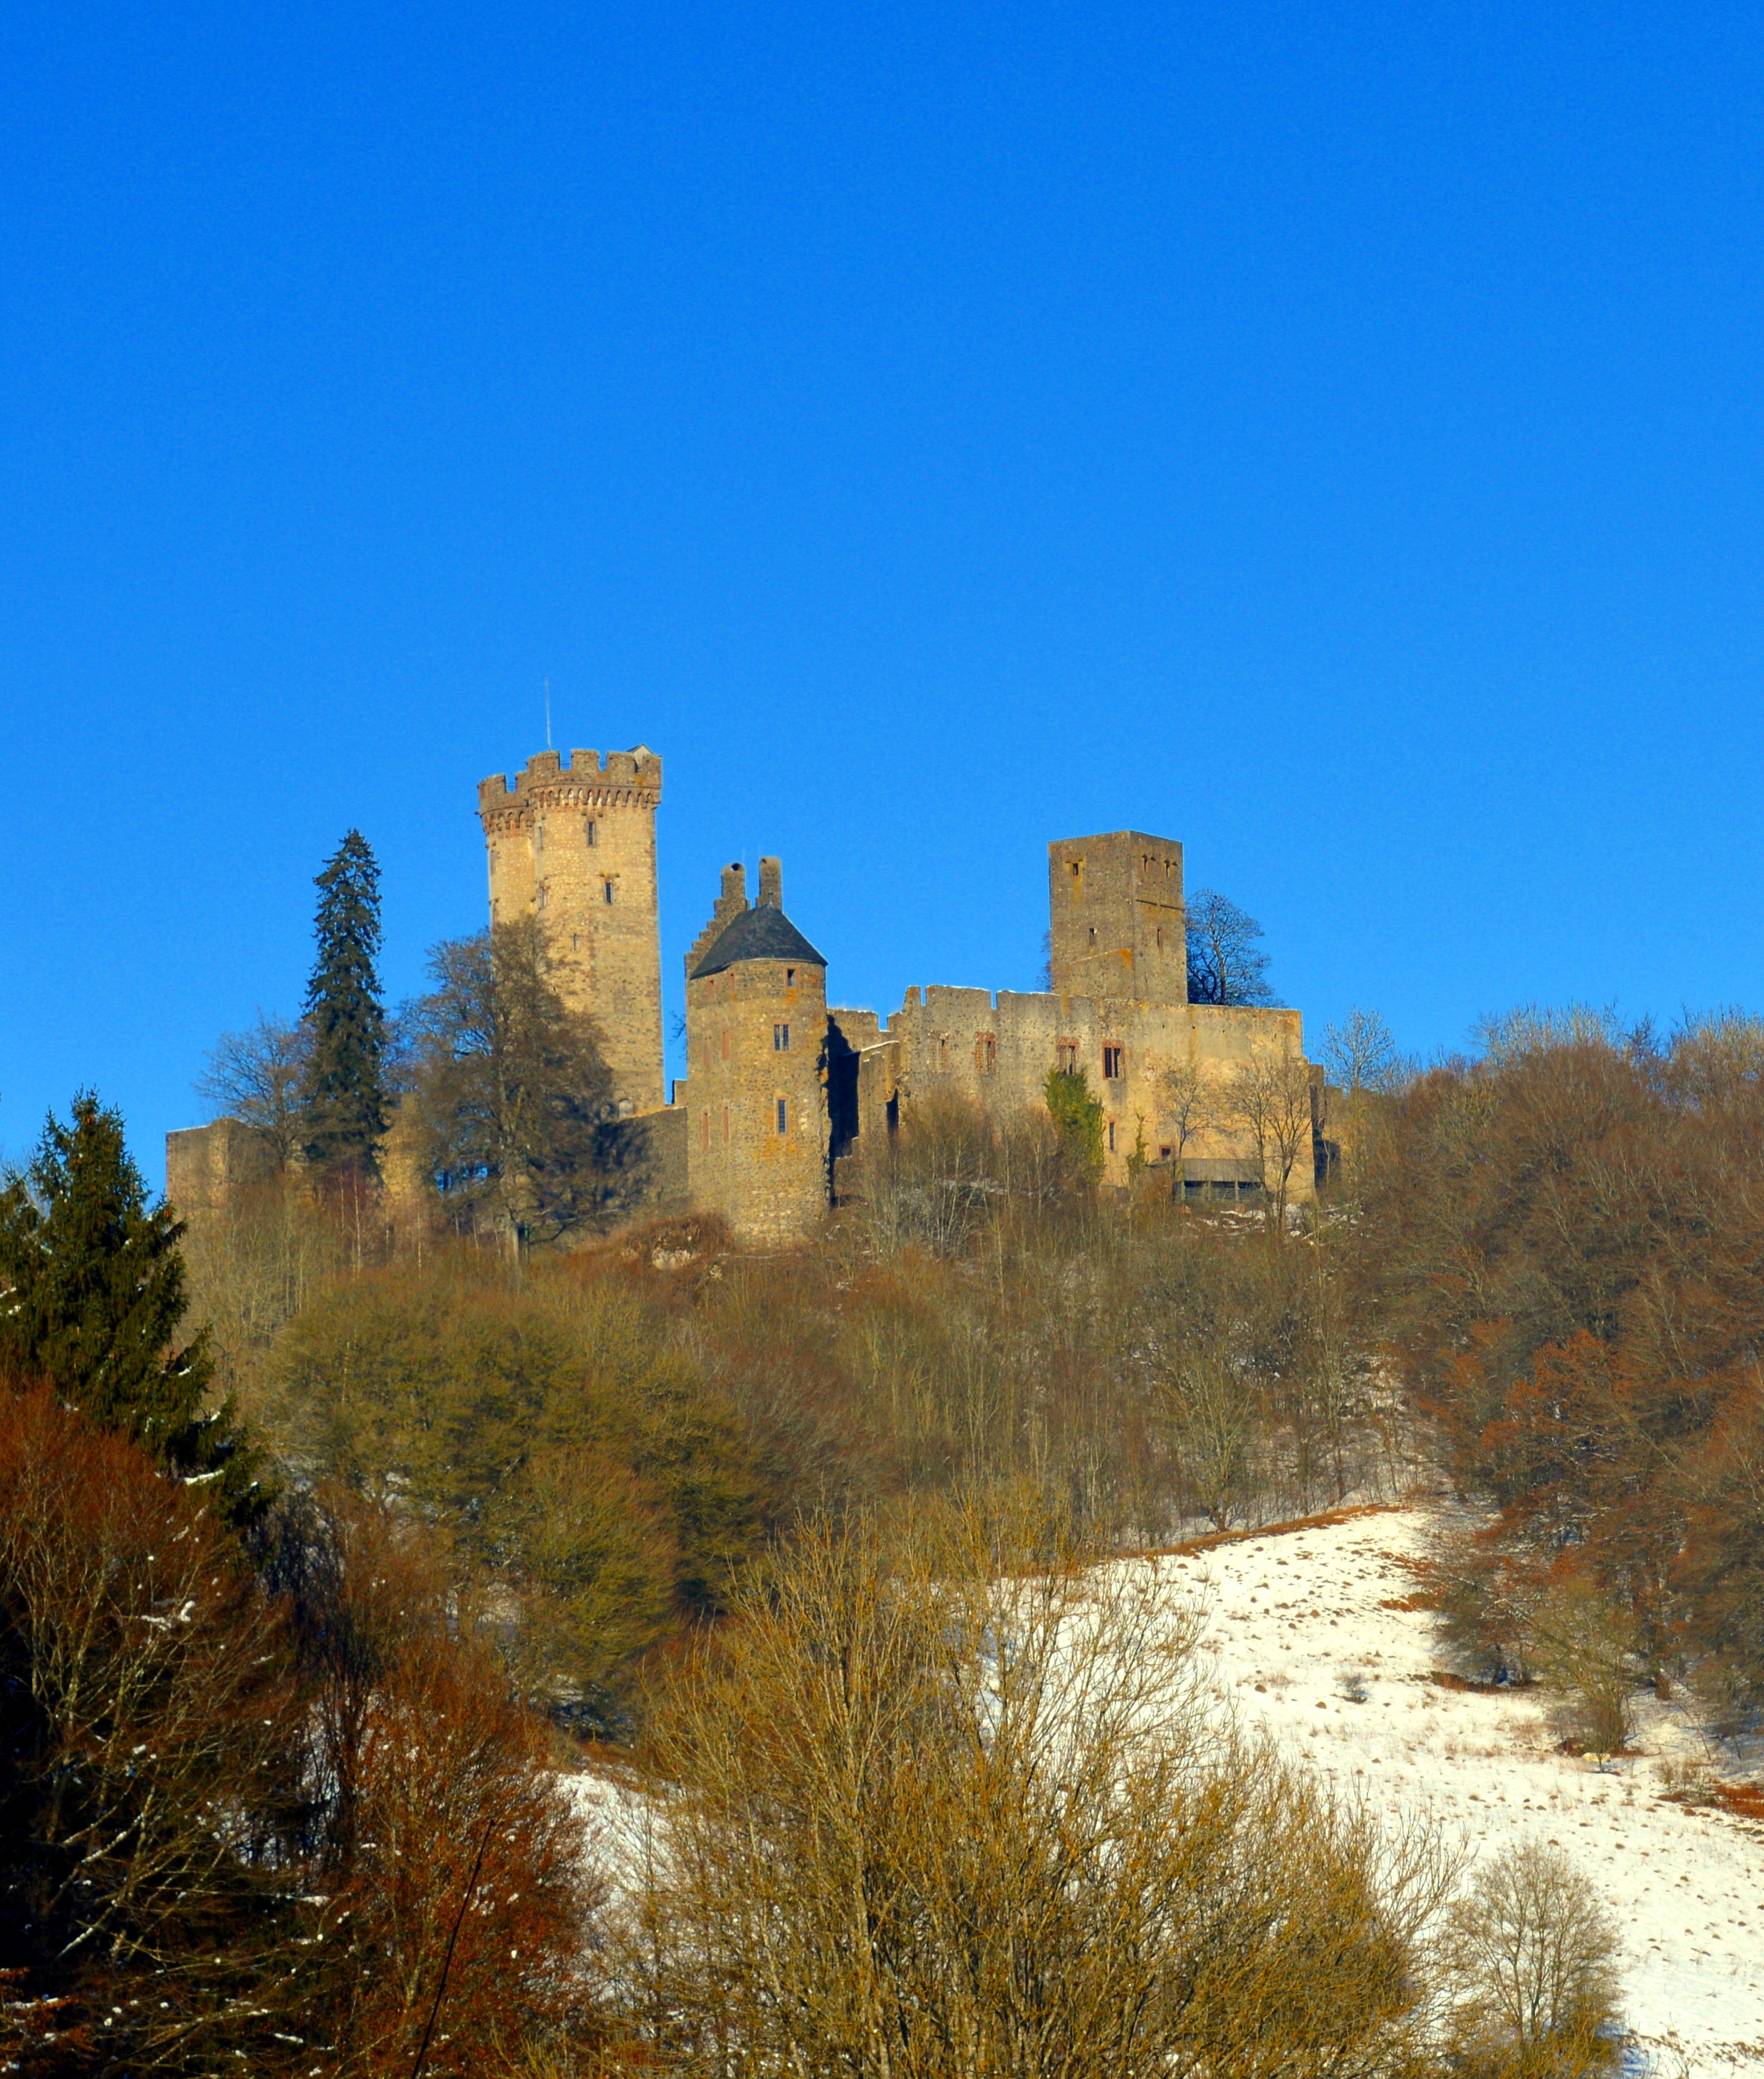
castle, knightley, tower, viewpoint, castle wall, medieval, watchtower, place of interest, historically, building, architecture, fortress, defense, germany, guard, battlements, fortification, ruins, sky, history, tree, middle ages, highland, chateau, ancient history, winter, medieval architecture, landscape, plant, historic site, autumn, hill